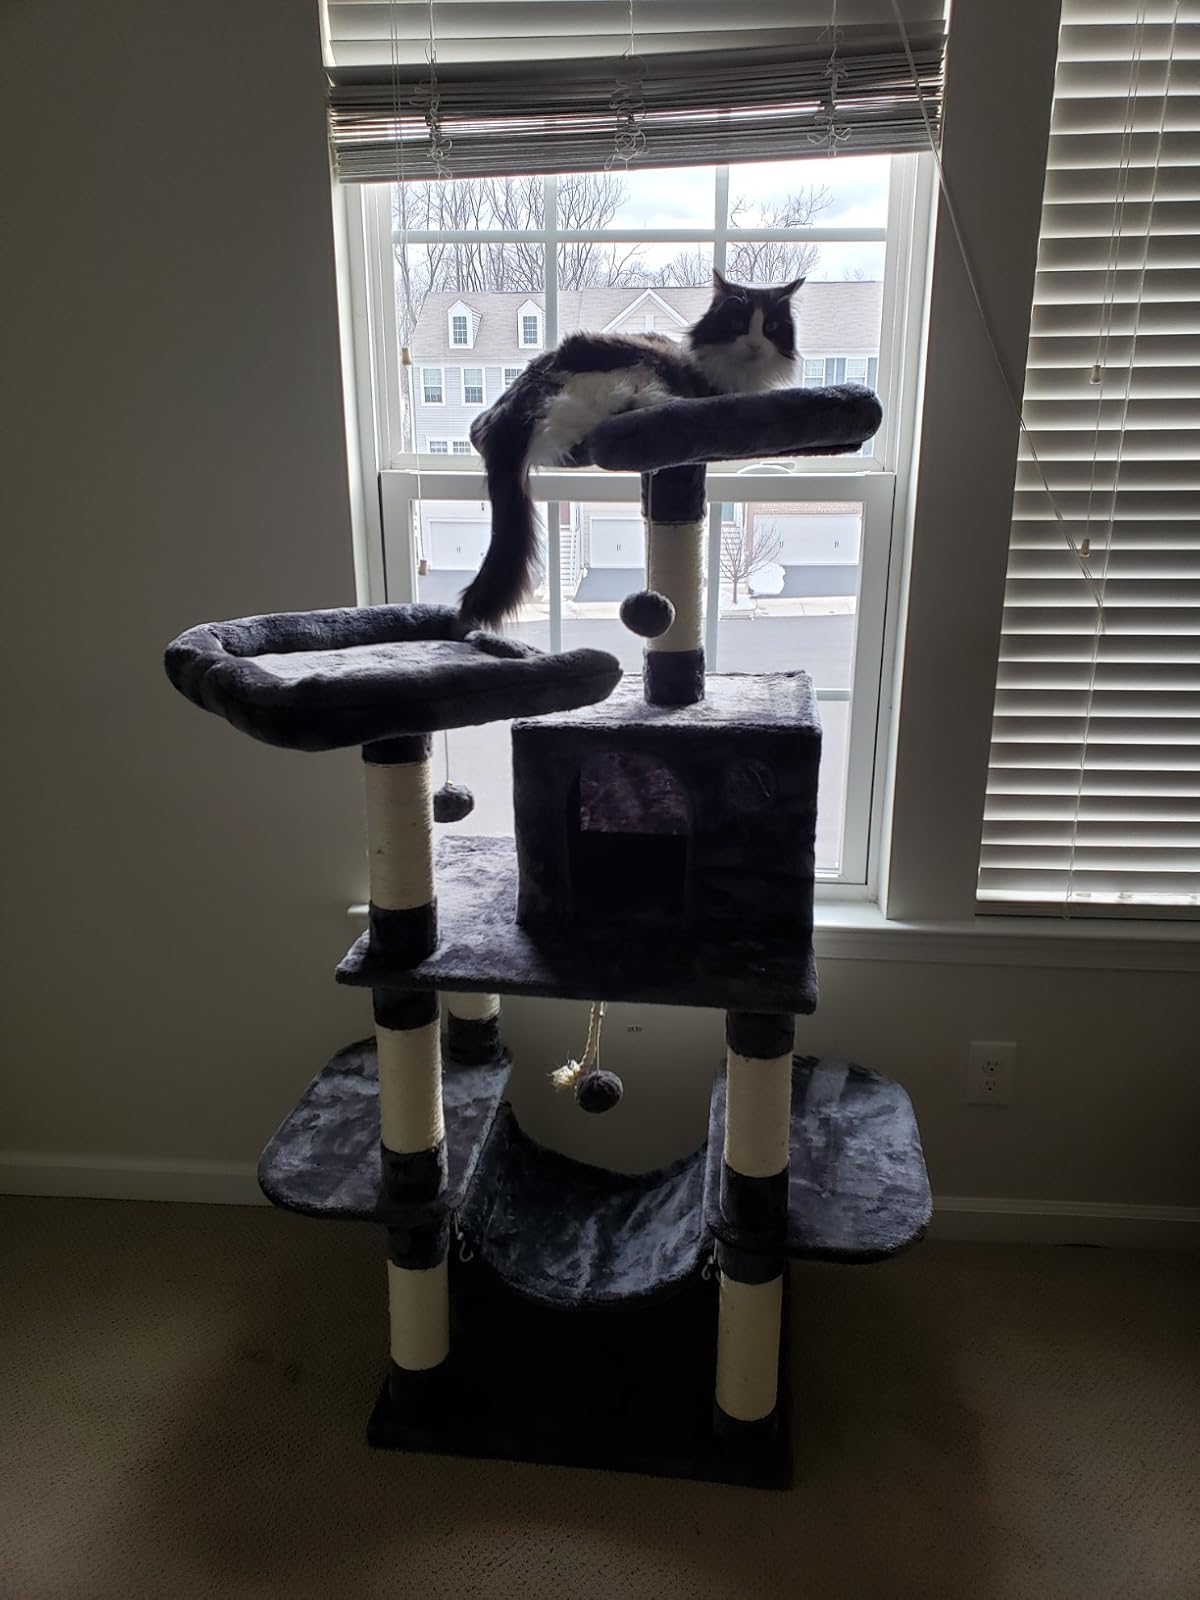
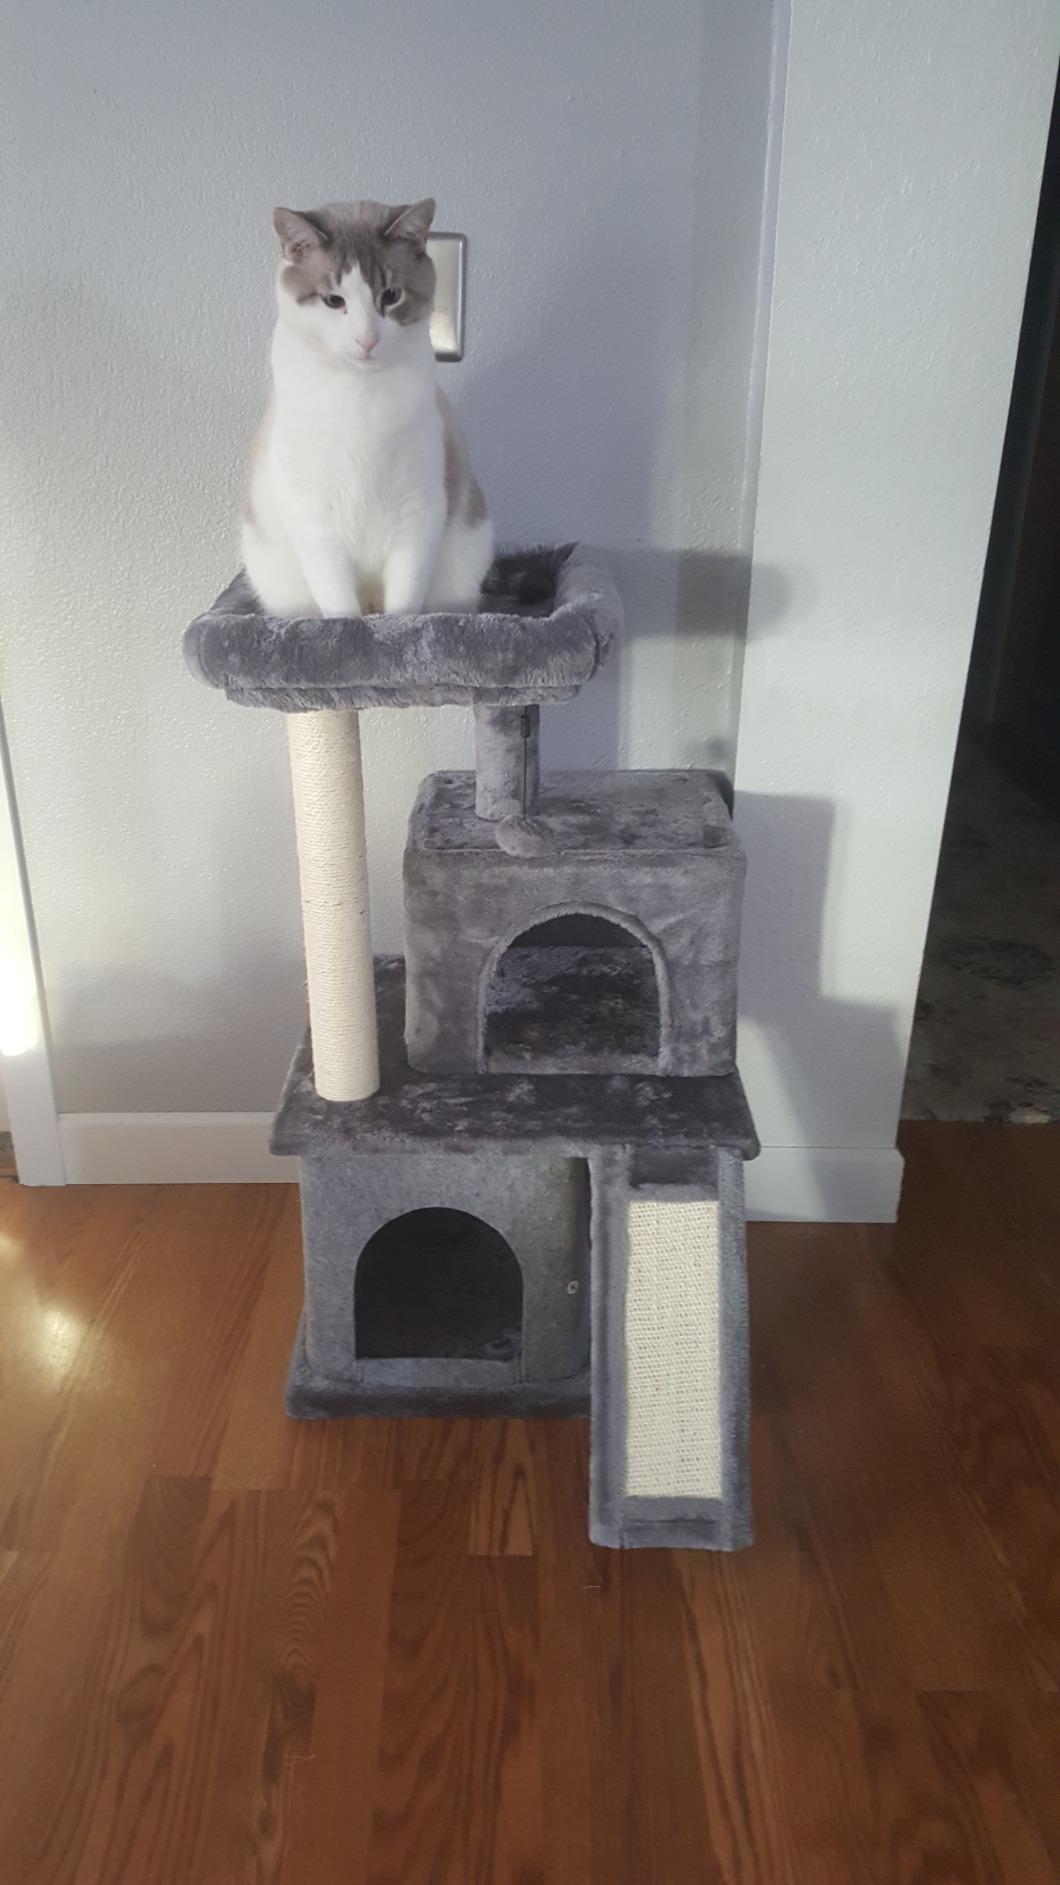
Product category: items_cat tree
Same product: no